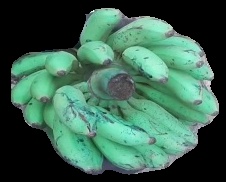
Variety: elakki-bale
Grade: grade3